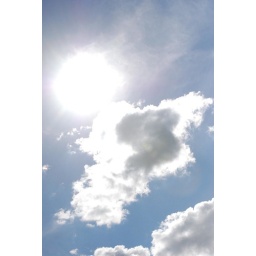
A beautiful little cloud we spotted over Shelly Beach.